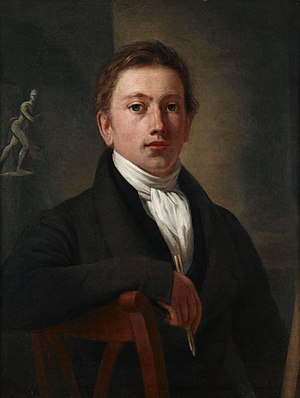
Tjeerd Andringa
Tjeerd Andringa var en frisisk portrætmaler.